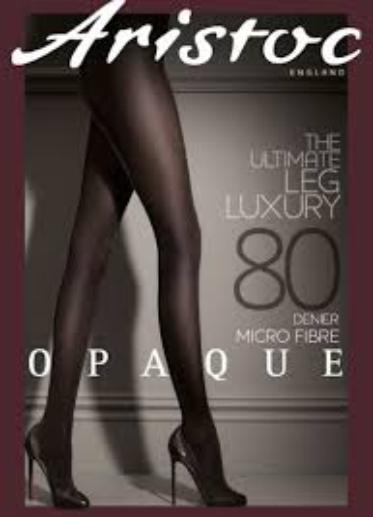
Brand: Aristoc
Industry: Clothes